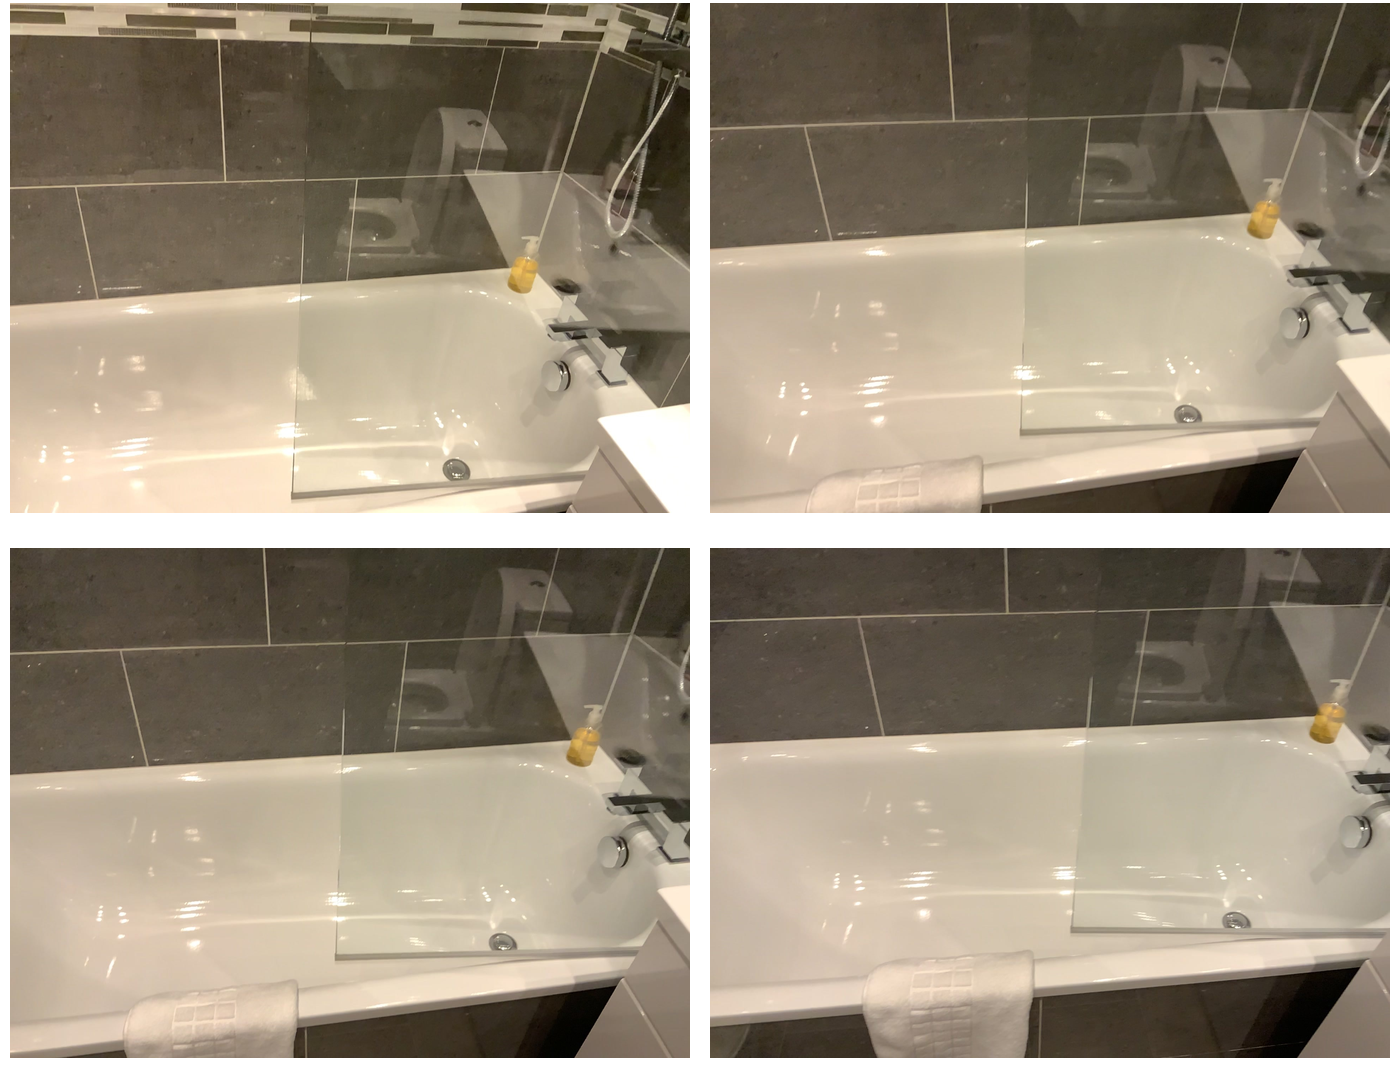Task instruction: Fill the bathtub.
Answer: {"task_instruction": "Fill the bathtub.", "nodes": ["bathtub", "faucet / handle", "button"], "edges": [{"functional_relationship": "control", "object1": "faucet / handle", "object2": "bathtub", "spatial_relations": ["higher_than", "right_of"], "is_touching": true}, {"functional_relationship": "control", "object1": "button", "object2": "bathtub", "spatial_relations": ["lower_than", "right_of"], "is_touching": true}], "action_type": "open", "function_type": "water_flow_control"}